Protomelas kirkii

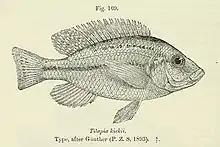
"Protomelas kirkii": illustration from the "Catalogue of the fresh-water fishes of Africa in the British Museum", 1915 as "Tilapia kirkii"

The species was described as "Chromis kirkii" in 1894 by Albert Günther at the Natural History Museum in London, from specimens sent by Sir Harry Johnston, then colonial governor of British Central Africa. The reason for the species name is not given, but Günther mentions receiving a previous set of zoological specimens from Sir John Kirk, who accompanied David Livingstone on some of his explorations of the area, so the specific name was a dedication to Kirk. The genus "Chromis" is now used for marine fishes of the family Pomacentridae, and "C. kirkii" was moved around various genera, most notably residing in the genus "Haplochromis" from the 1920s to 1980s. In 1989, David Eccles and Ethelwynn Trewavas designated "C. kirkii" as the type species for their new genus "Protomelas", which then contained some 14 endemic Lake Malawi cichlid fish species united by a shared body pattern (in females and immatures) comprising both horizontal and vertical dark markings. It has been informally proposed that the genus "Eclectochromis" should be combined with "Protomelas".